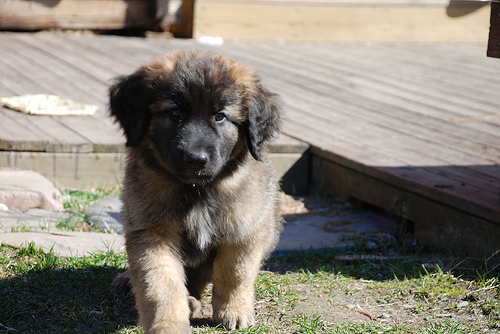
Breed: leonberger